L&YR Class 21

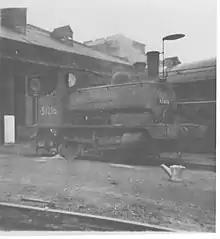
L&YR 0-4-0ST Pug 51216 at Bank Hall MPD in 1951. Note the smoke deflector over the chimney for operation beneath the Liverpool Overhead Railway, under which the dock lines often ran

The London, Midland and Scottish Railway (LMS) gave the locomotives the power classification 0F. In total sixty were made between 1886 and 1910. They were built for use in sharply curved sidings for shunting duties. The Pugs were allocated by the L&YR for operation in the industrial areas and docks of Fleetwood, Goole, Liverpool and Salford. In later times they became more widely dispersed, reaching places such as Bristol, Bangor, Crewe, Derby, Widnes, York and Swansea. When the LMS was merged into British Railways on 1 January 1948, 23 'Pugs' remained in service; BR added 40,000 to their fleet numbers.